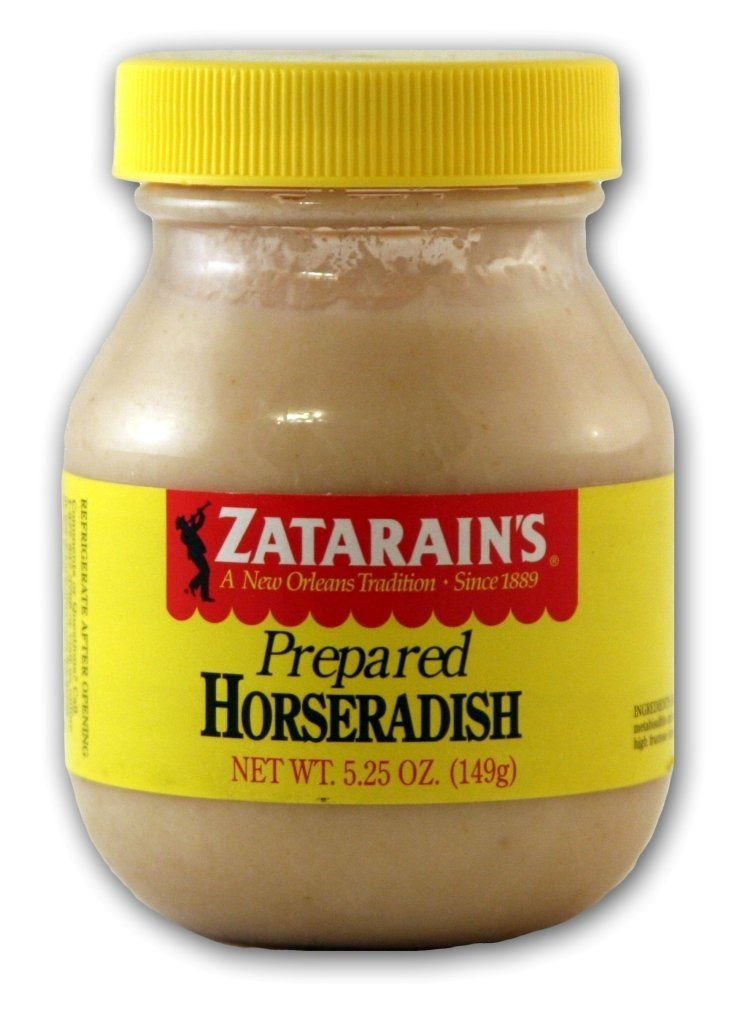
Item Name: Zatarain's Horseradish Pkg, 5.25-Ounce (Pack of 12)
Bullet Point: horse radish
Value: 12.0
Unit: Count

Price: 10.95